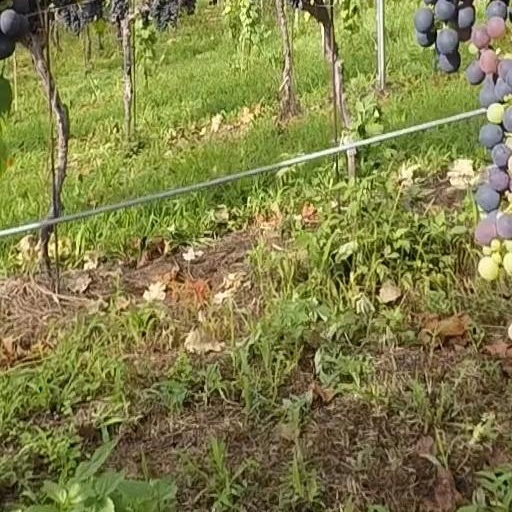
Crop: grape